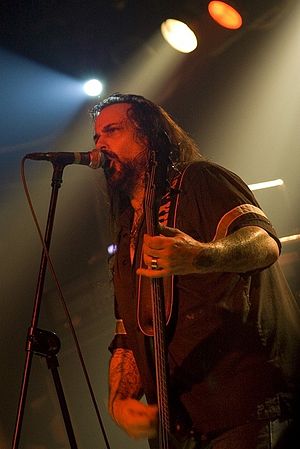
Glen Benton
Glen Benton 2009
Glen Benton er en amerikansk musiker, bedst kendt for sin position som vokalist og bassist i dødsmetal-bandet Deicide, selvom han ikke bryder sig om at bruge "dødsmetal" terminologien. Han er også studievokalist for Vital Remains, og har også optrådt med dem til nogle få lejligheder.